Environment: real
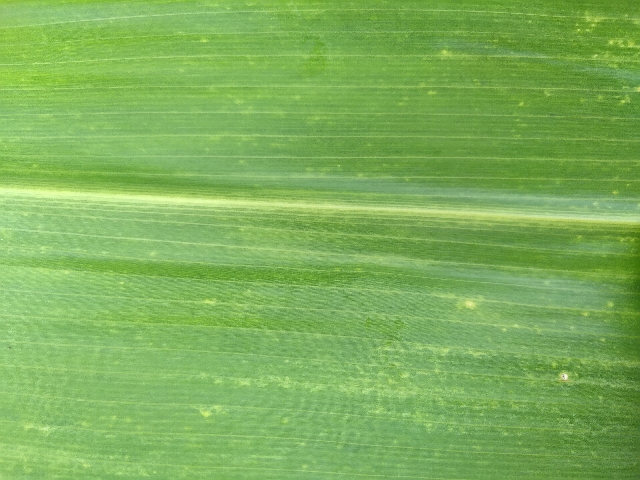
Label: lethal_necrosis